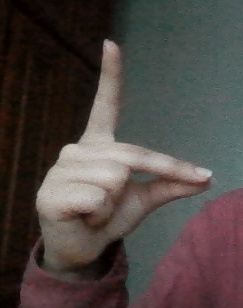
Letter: ta